Richard J. Griffin

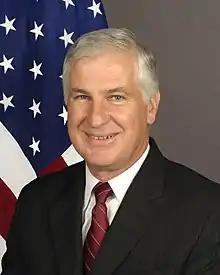
Griffin in 2005.

Richard Joseph Griffin (born October 9, 1949 in Chicago, Illinois) is an American politician who served as the assistant secretary of state for diplomatic security, as well as director of the Office of Foreign Missions with the rank of Ambassador, from June 2005 until November 2007. His early career was with the U.S. Secret Service. He served as the Inspector General in the U.S. Department of Veterans Affairs from 1997 to 2005 and returned to that office as the Deputy Inspector General in 2008. He resigned in 2015 after becoming Acting Inspector General in 2013.